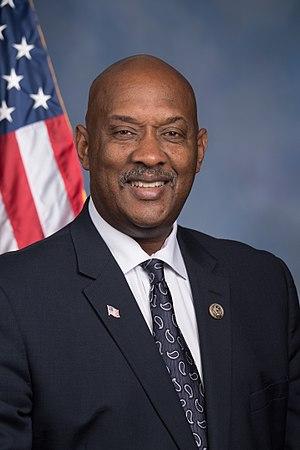
Dwight Evans, né le 16 mai 1954 à Philadelphie, est un homme politique américain, élu démocrate de Pennsylvanie à la Chambre des représentants des États-Unis depuis 2016.